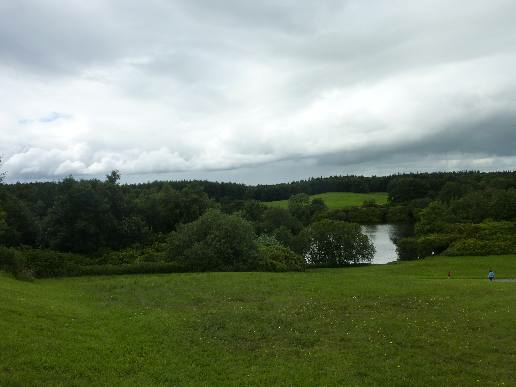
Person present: No